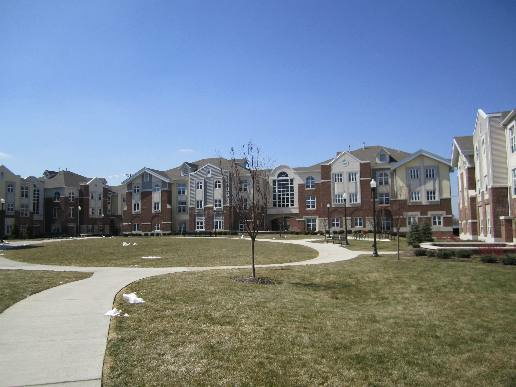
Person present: No